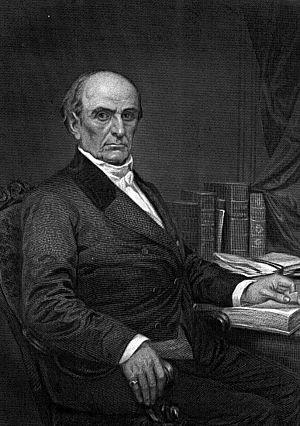
Les chemins de fer américains ont largement été influencés par la Conquête de l'Ouest. L'épopée ferroviaire américaine se situe donc surtout dans la seconde moitié du XIXᵉ siècle, époque à laquelle les premières voies transcontinentales furent construites.